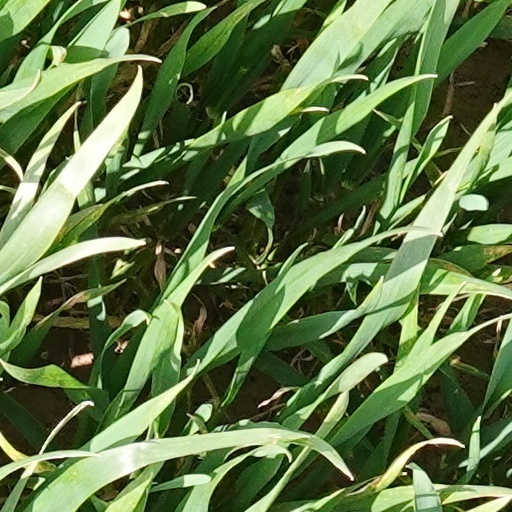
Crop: wheat